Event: Nepal Earthquake
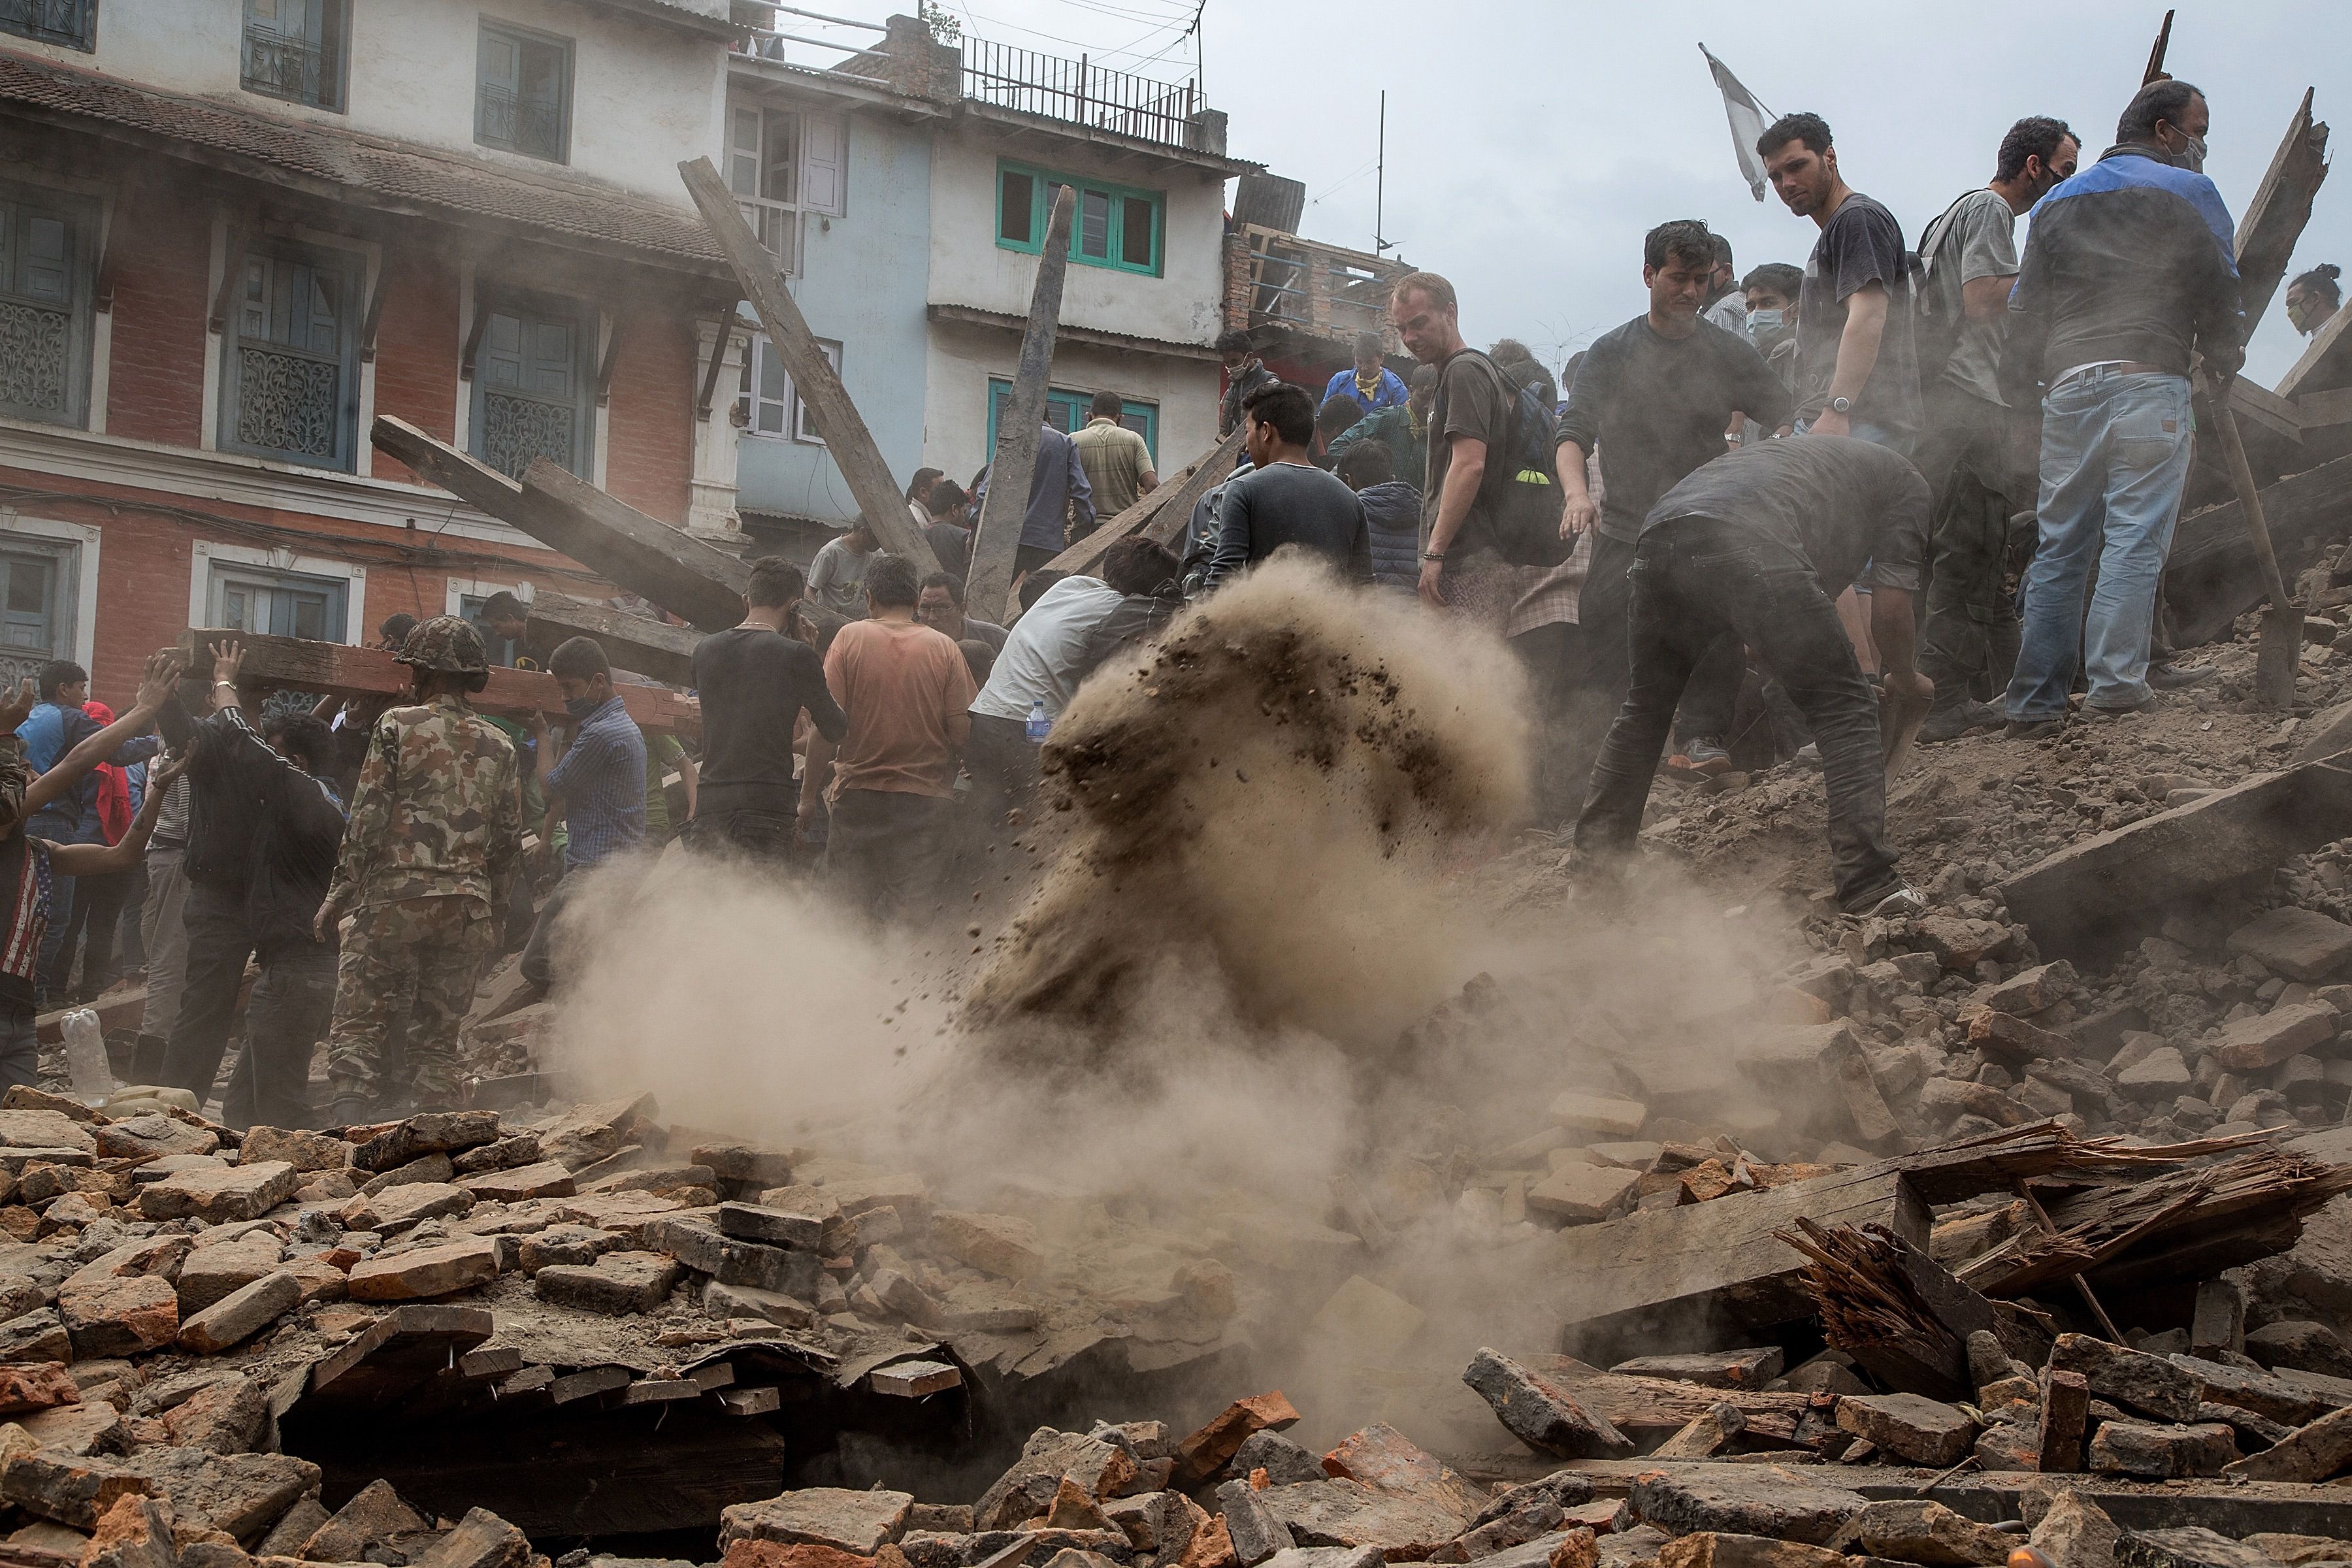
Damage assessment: damage